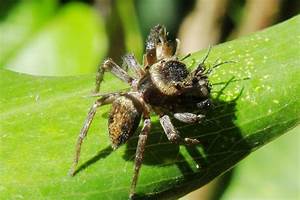
Label: ragno